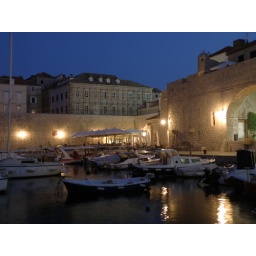
A serene evening outside the castle walls in Dubrovnik, Croatia.